Jenna Wolfe

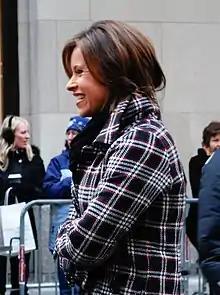
Wolfe in 2009

Jenna Wolfe (born Jennifer Wolfeld; February 26, 1974) is a Jamaican-born Haitian and American journalist and personal trainer. From 2007 to 2014, she was a correspondent for NBC's "Today" and Sunday co-anchor from 2007 to 2012 and news anchor for "Weekend Today" from 2012 to 2014. On September 12, 2014, Wolfe left the weekend "Today" show for a new role as lifestyle and fitness correspondent on the weekday "Today" show and NBC News.